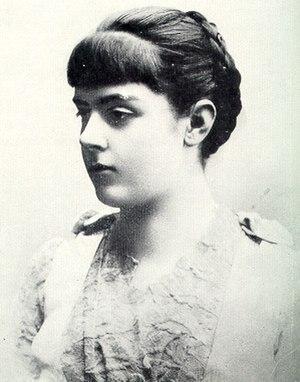
Marie Vetsera, de son nom complet Marie Alexandrine von Vetsera, dite « Mary », née à Vienne le 19 mars 1871 et morte à Mayerling le 30 janvier 1889, est une noble autrichienne et la dernière des maîtresses de l'archiduc Rodolphe d'Autriche. Elle meurt dans des circonstances mystérieuses aux côtés de l'archiduc dans le pavillon de chasse de Mayerling.